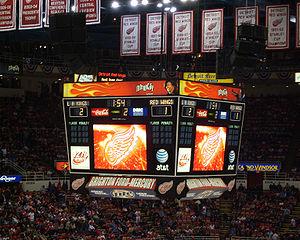
Le Joe Louis Arena est une salle omnisports située au 600 Civic Center Drive dans le centre de Détroit, au Michigan.